United Nations Security Council Resolution 429

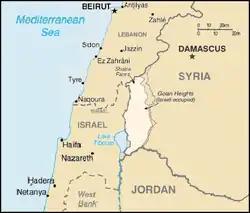
UNDOF zone map

United Nations Security Council Resolution 429, adopted on May 31, 1978, considered a report by the Secretary-General regarding the United Nations Disengagement Observer Force. The Council noted its efforts to establish a durable and just peace in the Middle East but also expressed its concern over the prevailing state of tension in the area.